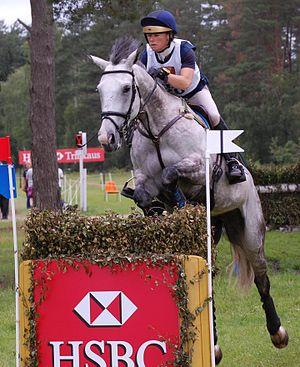
Wega est une jument grise du stud-book selle suédois qui a remporté la médaille d'argent en individuel au concours complet des Jeux olympiques d'été de 2012 à Londres avec sa cavalière Sara Algotsson Ostholt. Wega est issue de l'étalon Irco Mena, et de la jument La Fair, qui était en concurrence avec elle pour la 4ᵉ place avec l'équipe olympique de 2012. Wega a également été membre de l'équipe de Suède de concours complet aux championnats d'Europe en 2011.
Sara Algotsson Ostholt, née le 8 décembre 1974 à Kristvalla en Suède, est une cavalière de concours complet suédoise.